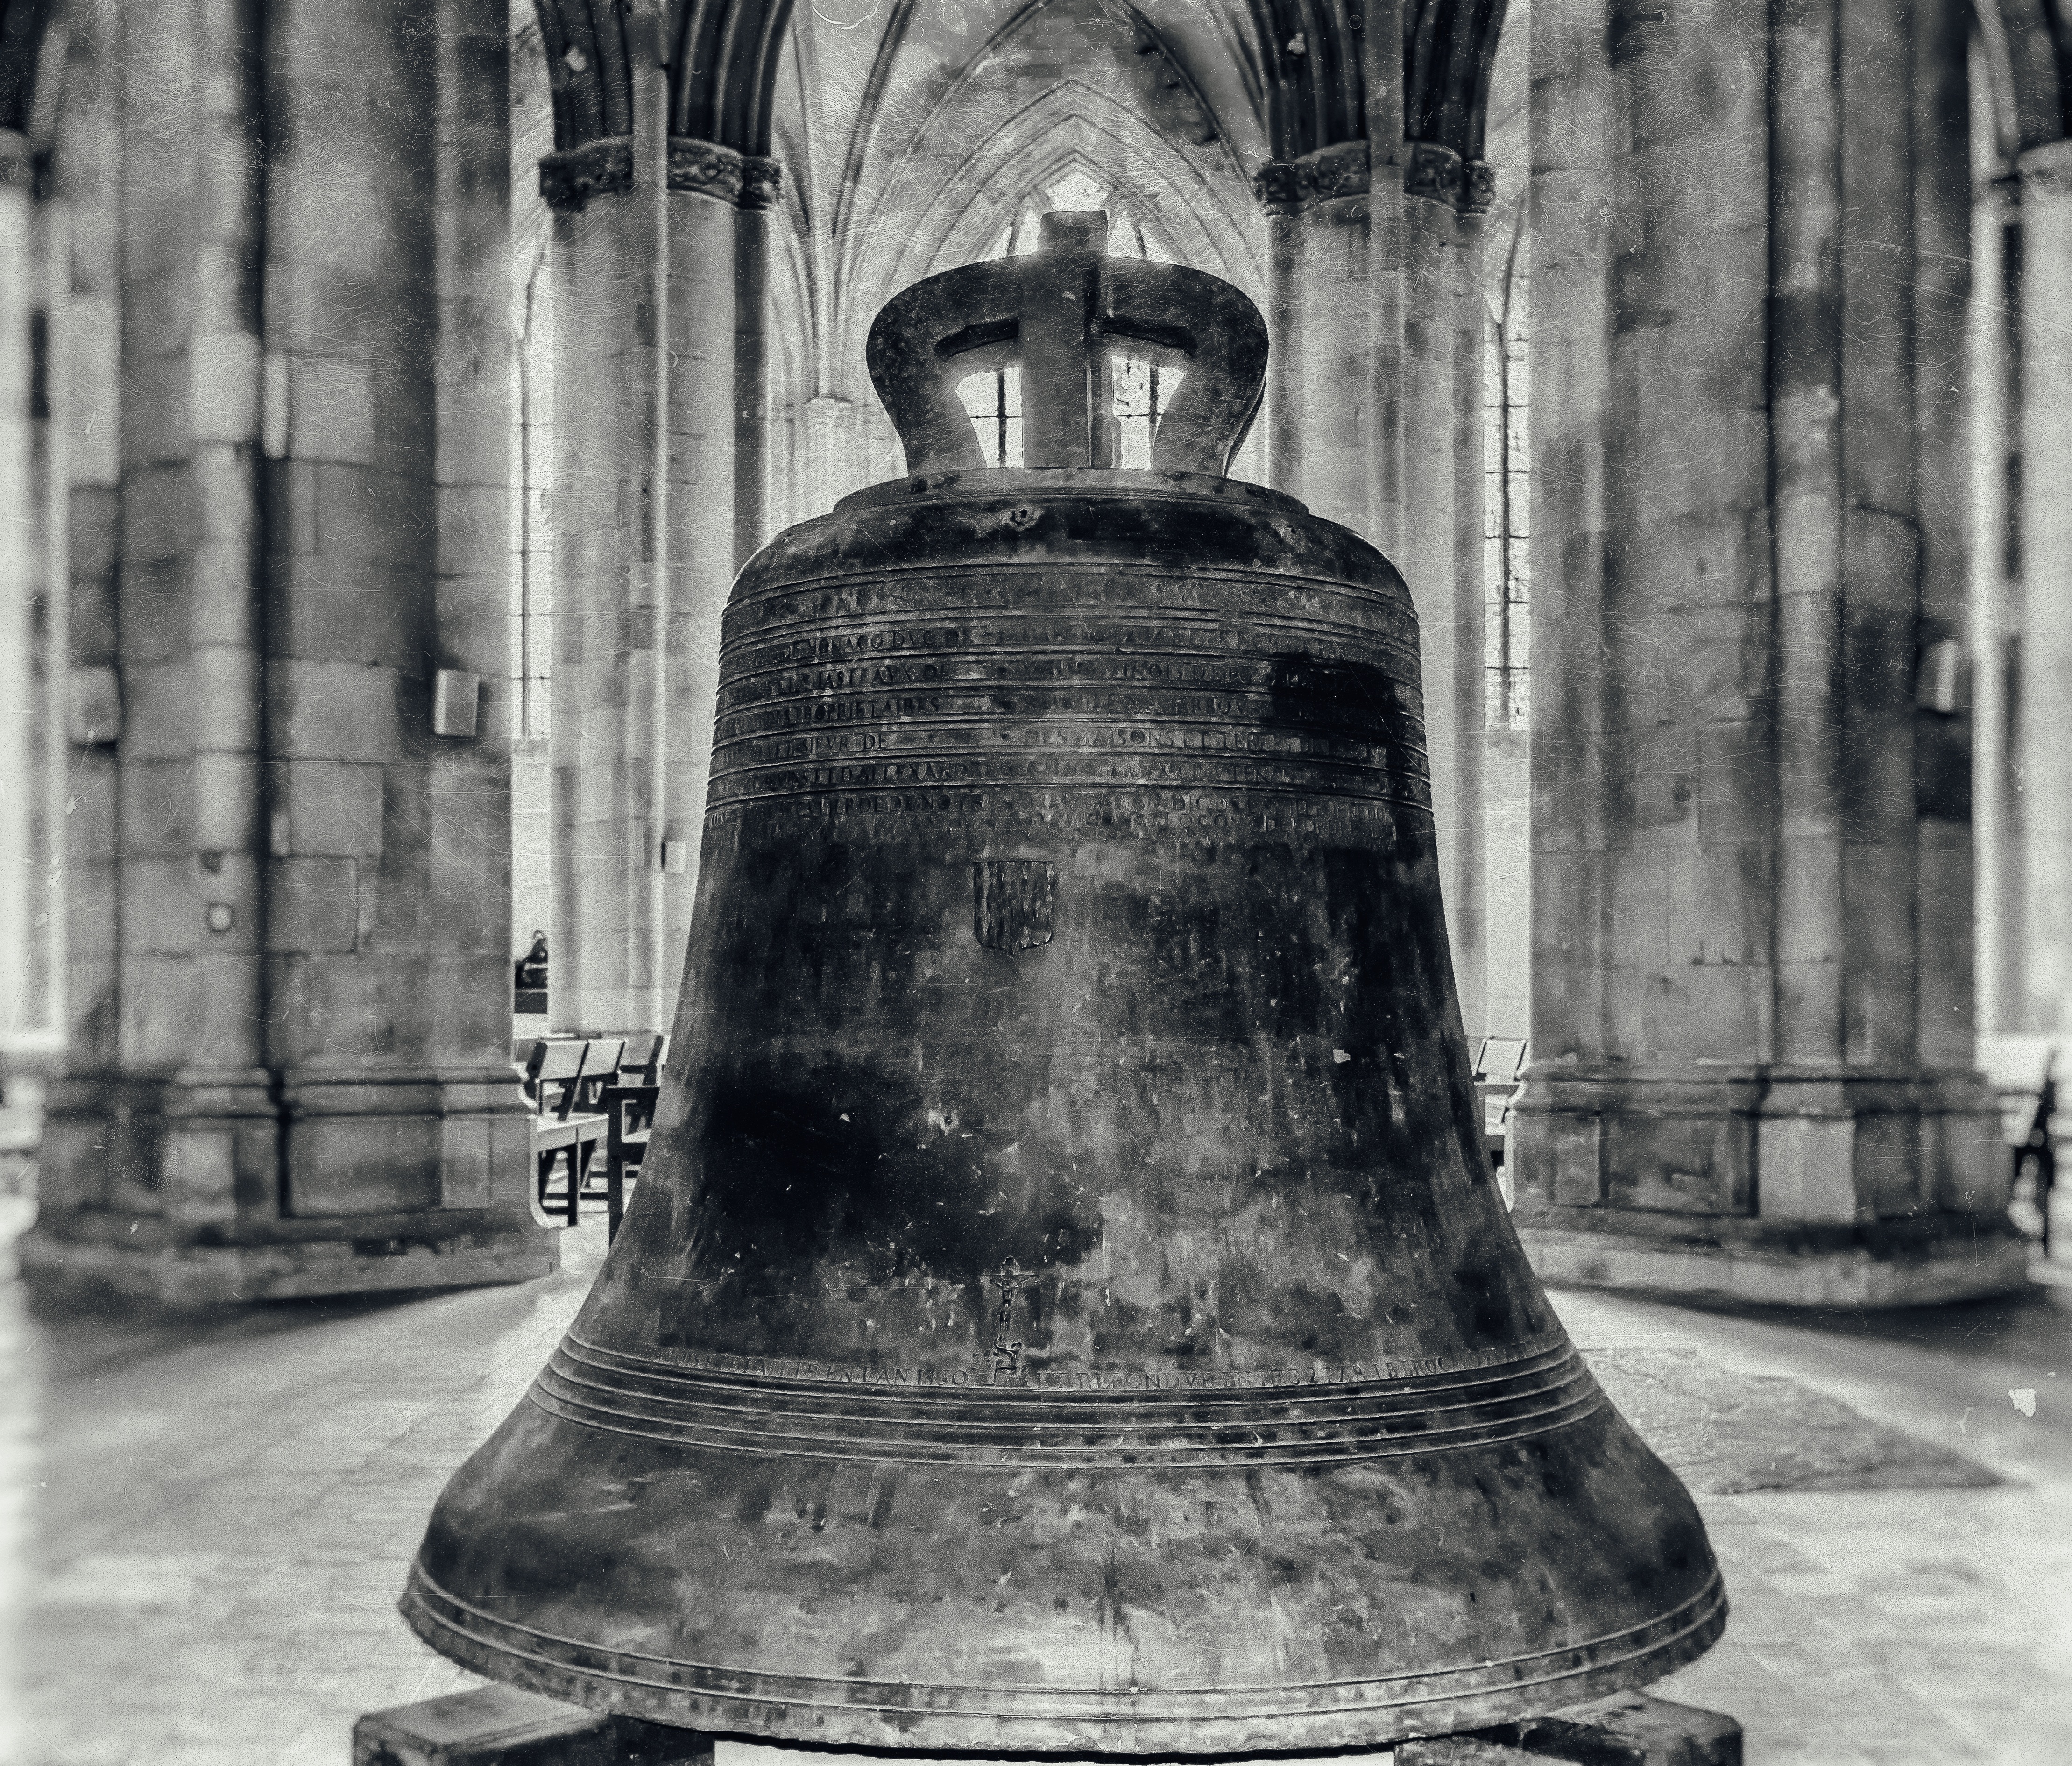
black and white, architecture, vintage, antique, retro, building, travel, bell, metal, religion, ancient, landmark, church, cathedral, historic, monochrome, tourism, musical instrument, church bell, religious, art, temple, culture, bronze, iron, historical, historically, adult, monochrome photography, ancient history